Television licence

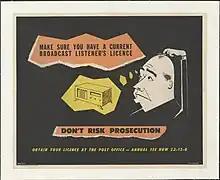
1950s Postmaster-General's Department advertisement regarding broadcast licences

Radio licence fees were introduced in Australia in the 1920s to fund privately owned broadcasters, which were not permitted to sell advertising. With the formation of the government-owned Australian Broadcasting Commission in 1932, licence fees were used to fund ABC broadcasts while privately owned stations were permitted to seek revenue from advertising and sponsorship. Television licence fees were introduced in 1956 when the ABC began television transmissions. In 1964 a television licence, issued on a punched card, cost £6 (A$12); the fine for not having a licence was £100 (A$200).